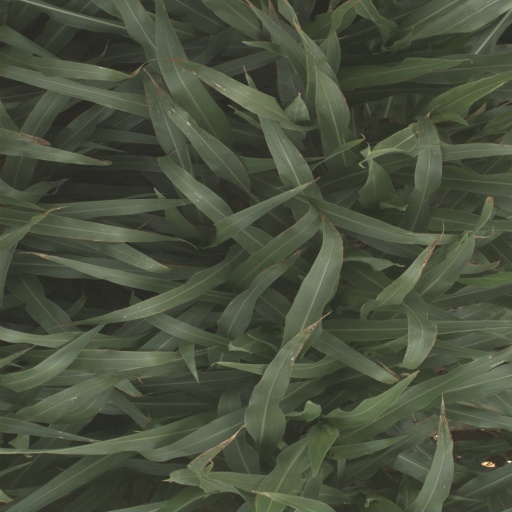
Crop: sorghum